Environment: real
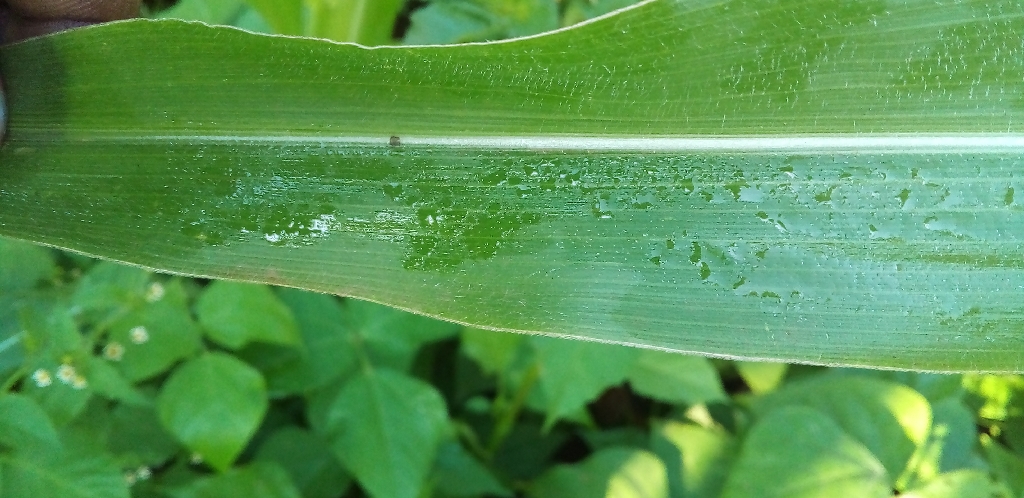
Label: healthy